Blu-ray

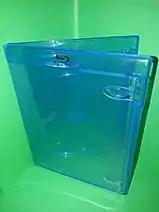
Blu-ray case (often blue-tinted)

On January 7, 2013, Sony announced that it would release "Mastered in 4K" Blu-ray Disc titles sourced at 4K and encoded at 1080p. "Mastered in 4K" Blu-ray Disc titles can be played on existing Blu-ray Disc players and have a larger color space using xvYCC. On January 14, 2013, Blu-ray Disc Association president Andy Parsons stated that a task force was created three months prior to conduct a study concerning an extension to the Blu-ray Disc specification that would add the ability to contain 4K UHD video.